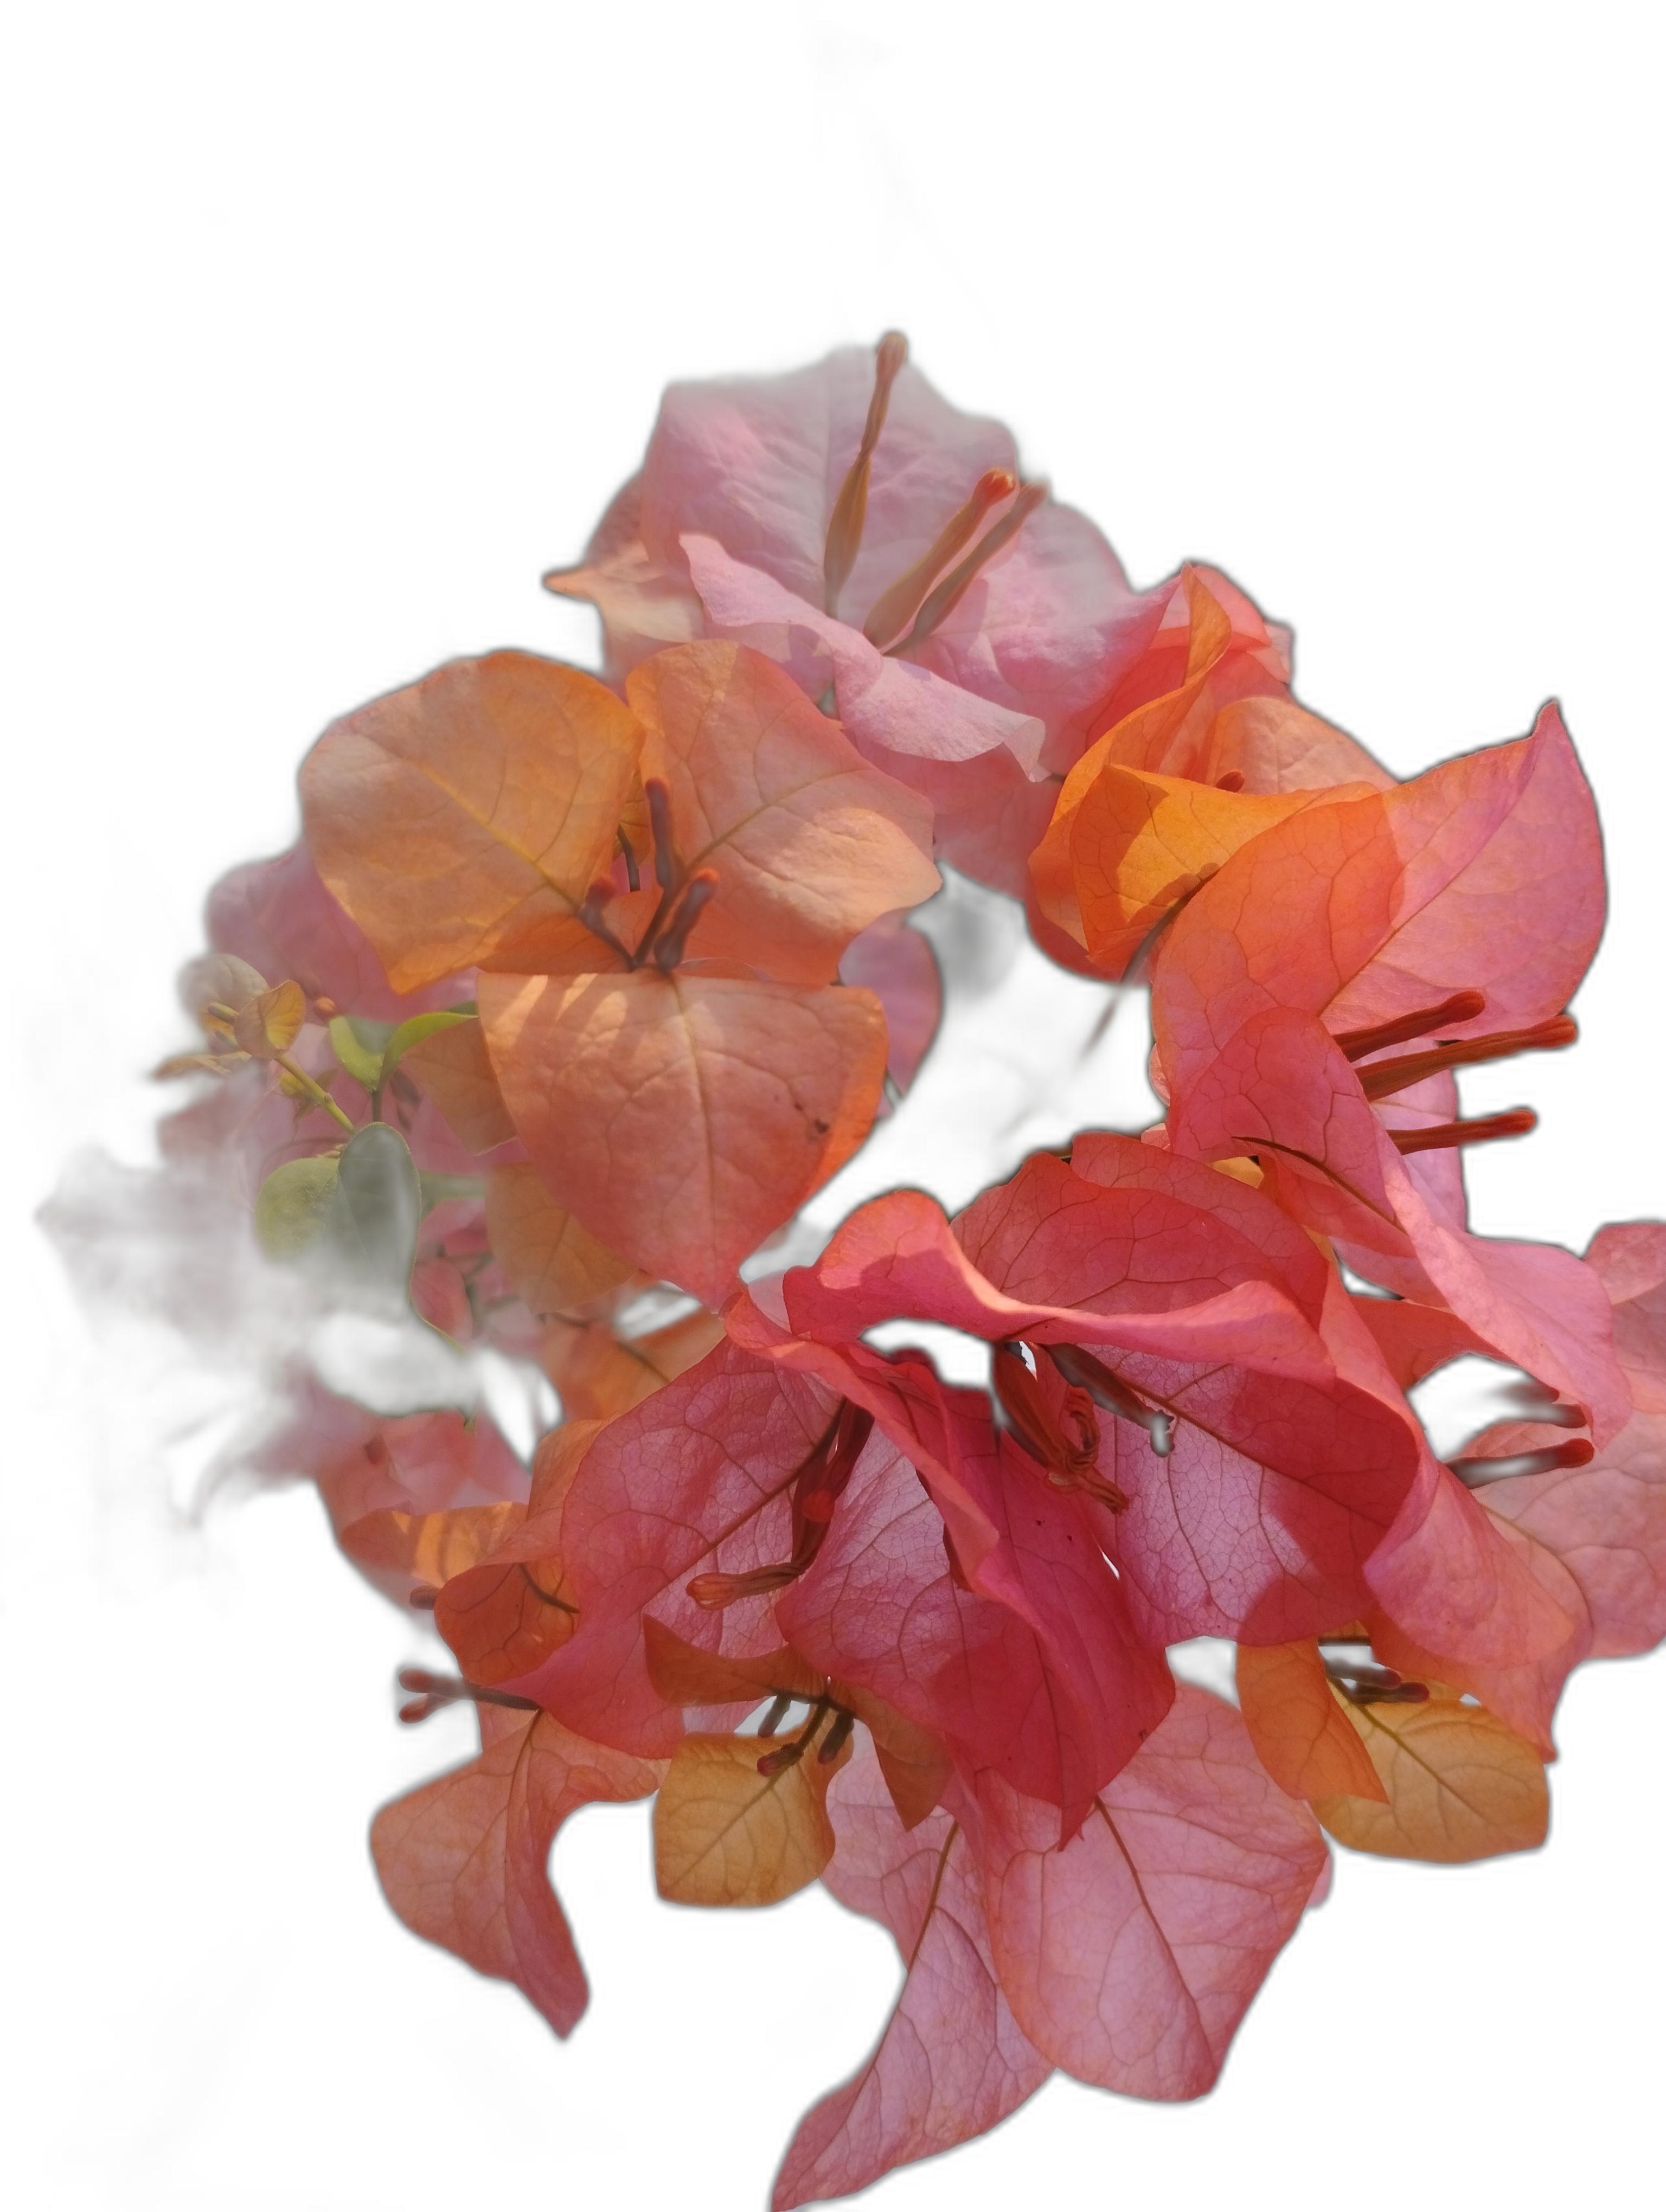
Label: Bougainvillea